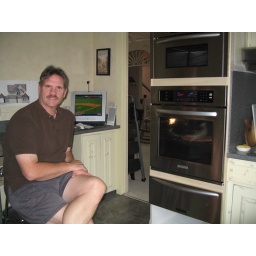
New stainless oven, microwave above and warming drawer below.